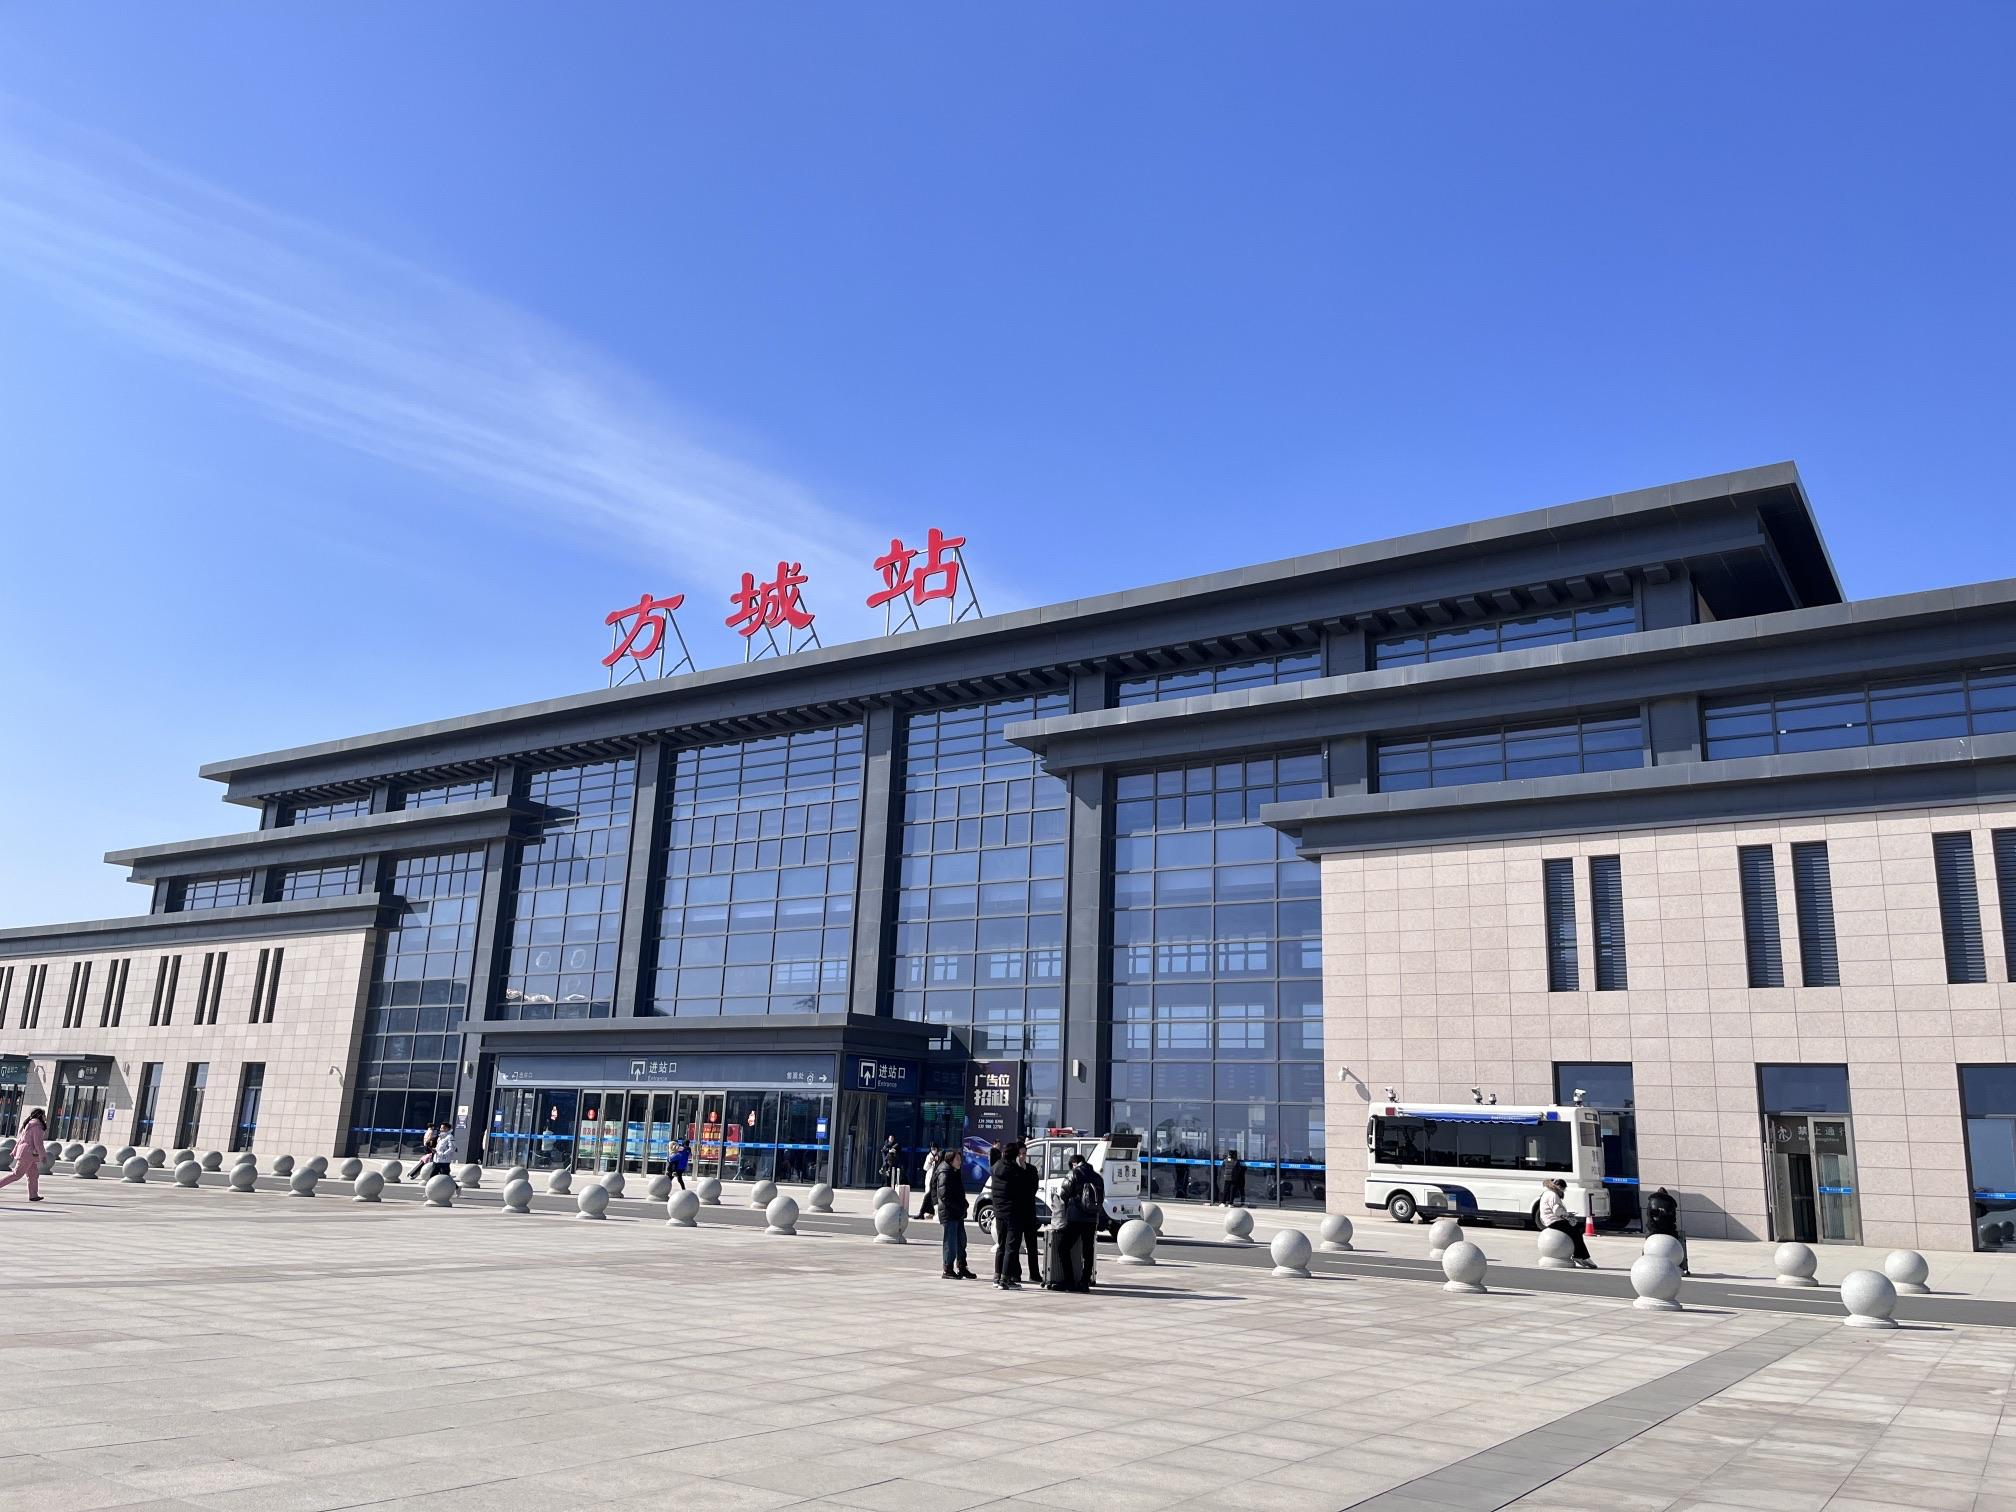
地标名称：方城站
所在城市：南阳市·方城县